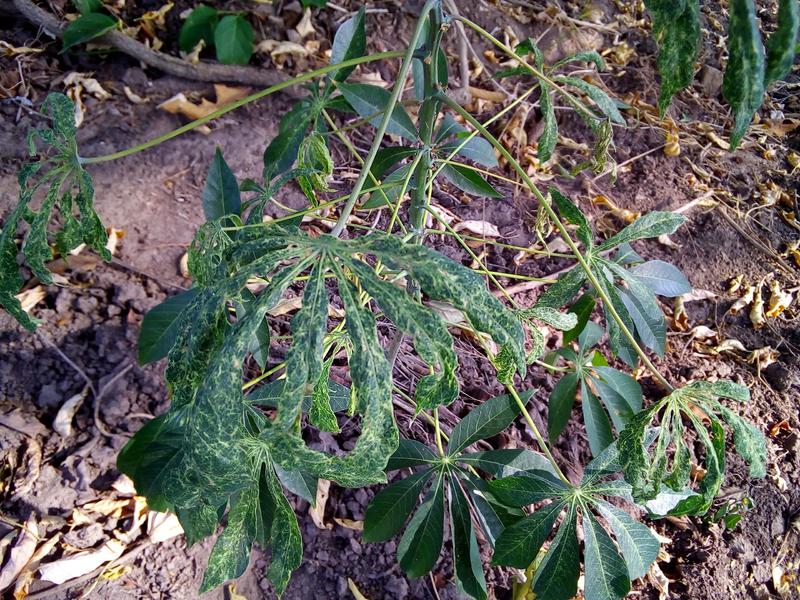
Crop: cassava
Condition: green_mottle